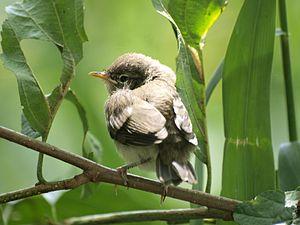
Le Pouillot véloce est une espèce d'oiseaux de la famille des Phylloscopidae très répandue dans l'Ancien Monde. Brun verdâtre dessus et blanc cassé dessous, il possède un chant caractéristique à deux tons dont les francophones retiennent le rythme et le son métallique ressemblant à ceux de pièces de monnaie que l'on égrène, d'où le surnom de « compteur d'écus », et que les anglophones traduisent par un chiff-chaff qui lui a valu son nom vulgaire anglais de Common Chiffchaff. L'espèce est divisée en un certain nombre de sous-espèces, dont certaines sont désormais considérées comme des espèces à part entière. La femelle construit un nid en forme de dôme sur ou près du sol, et assume l'essentiel de la couvaison et de l'alimentation des oisillons, tandis que le mâle a peu d'implication dans la nidification, mais défend son territoire contre ses rivaux, et attaque les prédateurs potentiels.